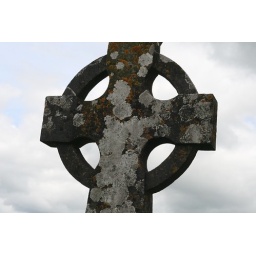
cross in the grey sky